Summer Pockets

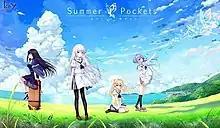
Cover featuring heroines (from left to right) Kamome Kushima, Shiroha Naruse, Tsumugi Wenders and Ao Sorakado.

Summer Pockets is a Japanese visual novel developed by Key, a brand of Visual Arts. It was released on June 29, 2018 for Windows and is rated for all ages. "Summer Pockets" is Key's 13th game, following its previous games such as "Kanon", "Air", and "Clannad". An expanded version of the game titled "Summer Pockets Reflection Blue" was released on June 26, 2020 in Japan. Both the original game and "Reflection Blue" have been ported to iOS and Android devices, and Nintendo Switch. "Reflection Blue" has also additionally been ported to the PlayStation 4. An English version of the original game for Windows was released by Visual Arts in 2020. The story is set on a fictional island on the Seto Inland Sea and follows the life of Hairi Takahara, a young man who uses the recent death of his grandmother as an excuse to escape to the island after an unpleasant incident. Once there, he gets to know the townsfolk of Torishirojima and multiple girls who are the focus of the story.